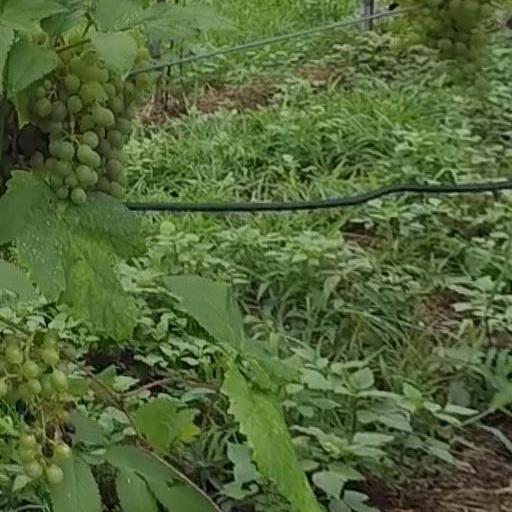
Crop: grape